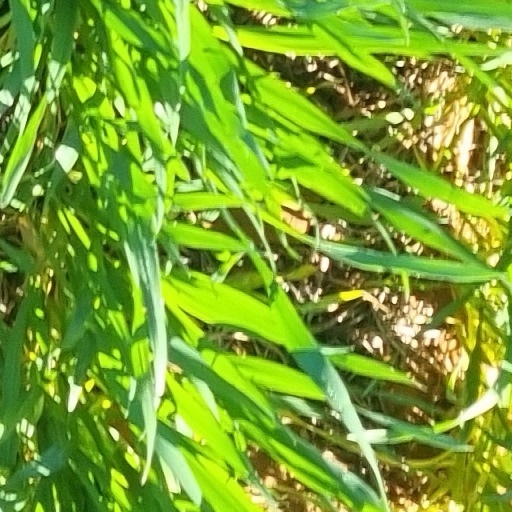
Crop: wheat